History of St. Louis before 1762

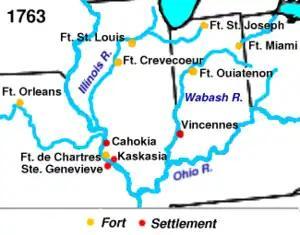
French settlements and forts in the Illinois Country in 1763 with current U.S. state boundaries for reference

Organized development of the Mississippi valley began with a grant of a trade monopoly in 1712 to Antoine Crozat, with the goal of finding and mining precious stones, gold and silver. However, Crozat's venture failed by 1717 due to Spanish interference, and he relinquished his charter. The next company to be granted a trade monopoly for the region was led by John Law, a Scottish financier. In 1717, Law convinced Louis XIV to provide the Company of the West a 25-year monopoly of trade and ownership of all mines, while promising to settle 6,000 whites and 3,000 black slaves and build churches throughout the region. The company founded New Orleans as the capital of Louisiana in 1718, and merged with other companies in 1719 to form the Company of the Indies. In spite of a financial crisis and the ouster of Law in 1720, the Company of the Indies established a capital of the Illinois Country (upper Louisiana) at Fort de Chartres, 15 miles north of Kaskaskia on the east bank of the Mississippi. Another early settlement near present-day St. Louis, Ste. Genevieve, Missouri, was built in 1732 across from the Kaskaskia village as a convenient port for salt and ore mined on the western side of the Mississippi.